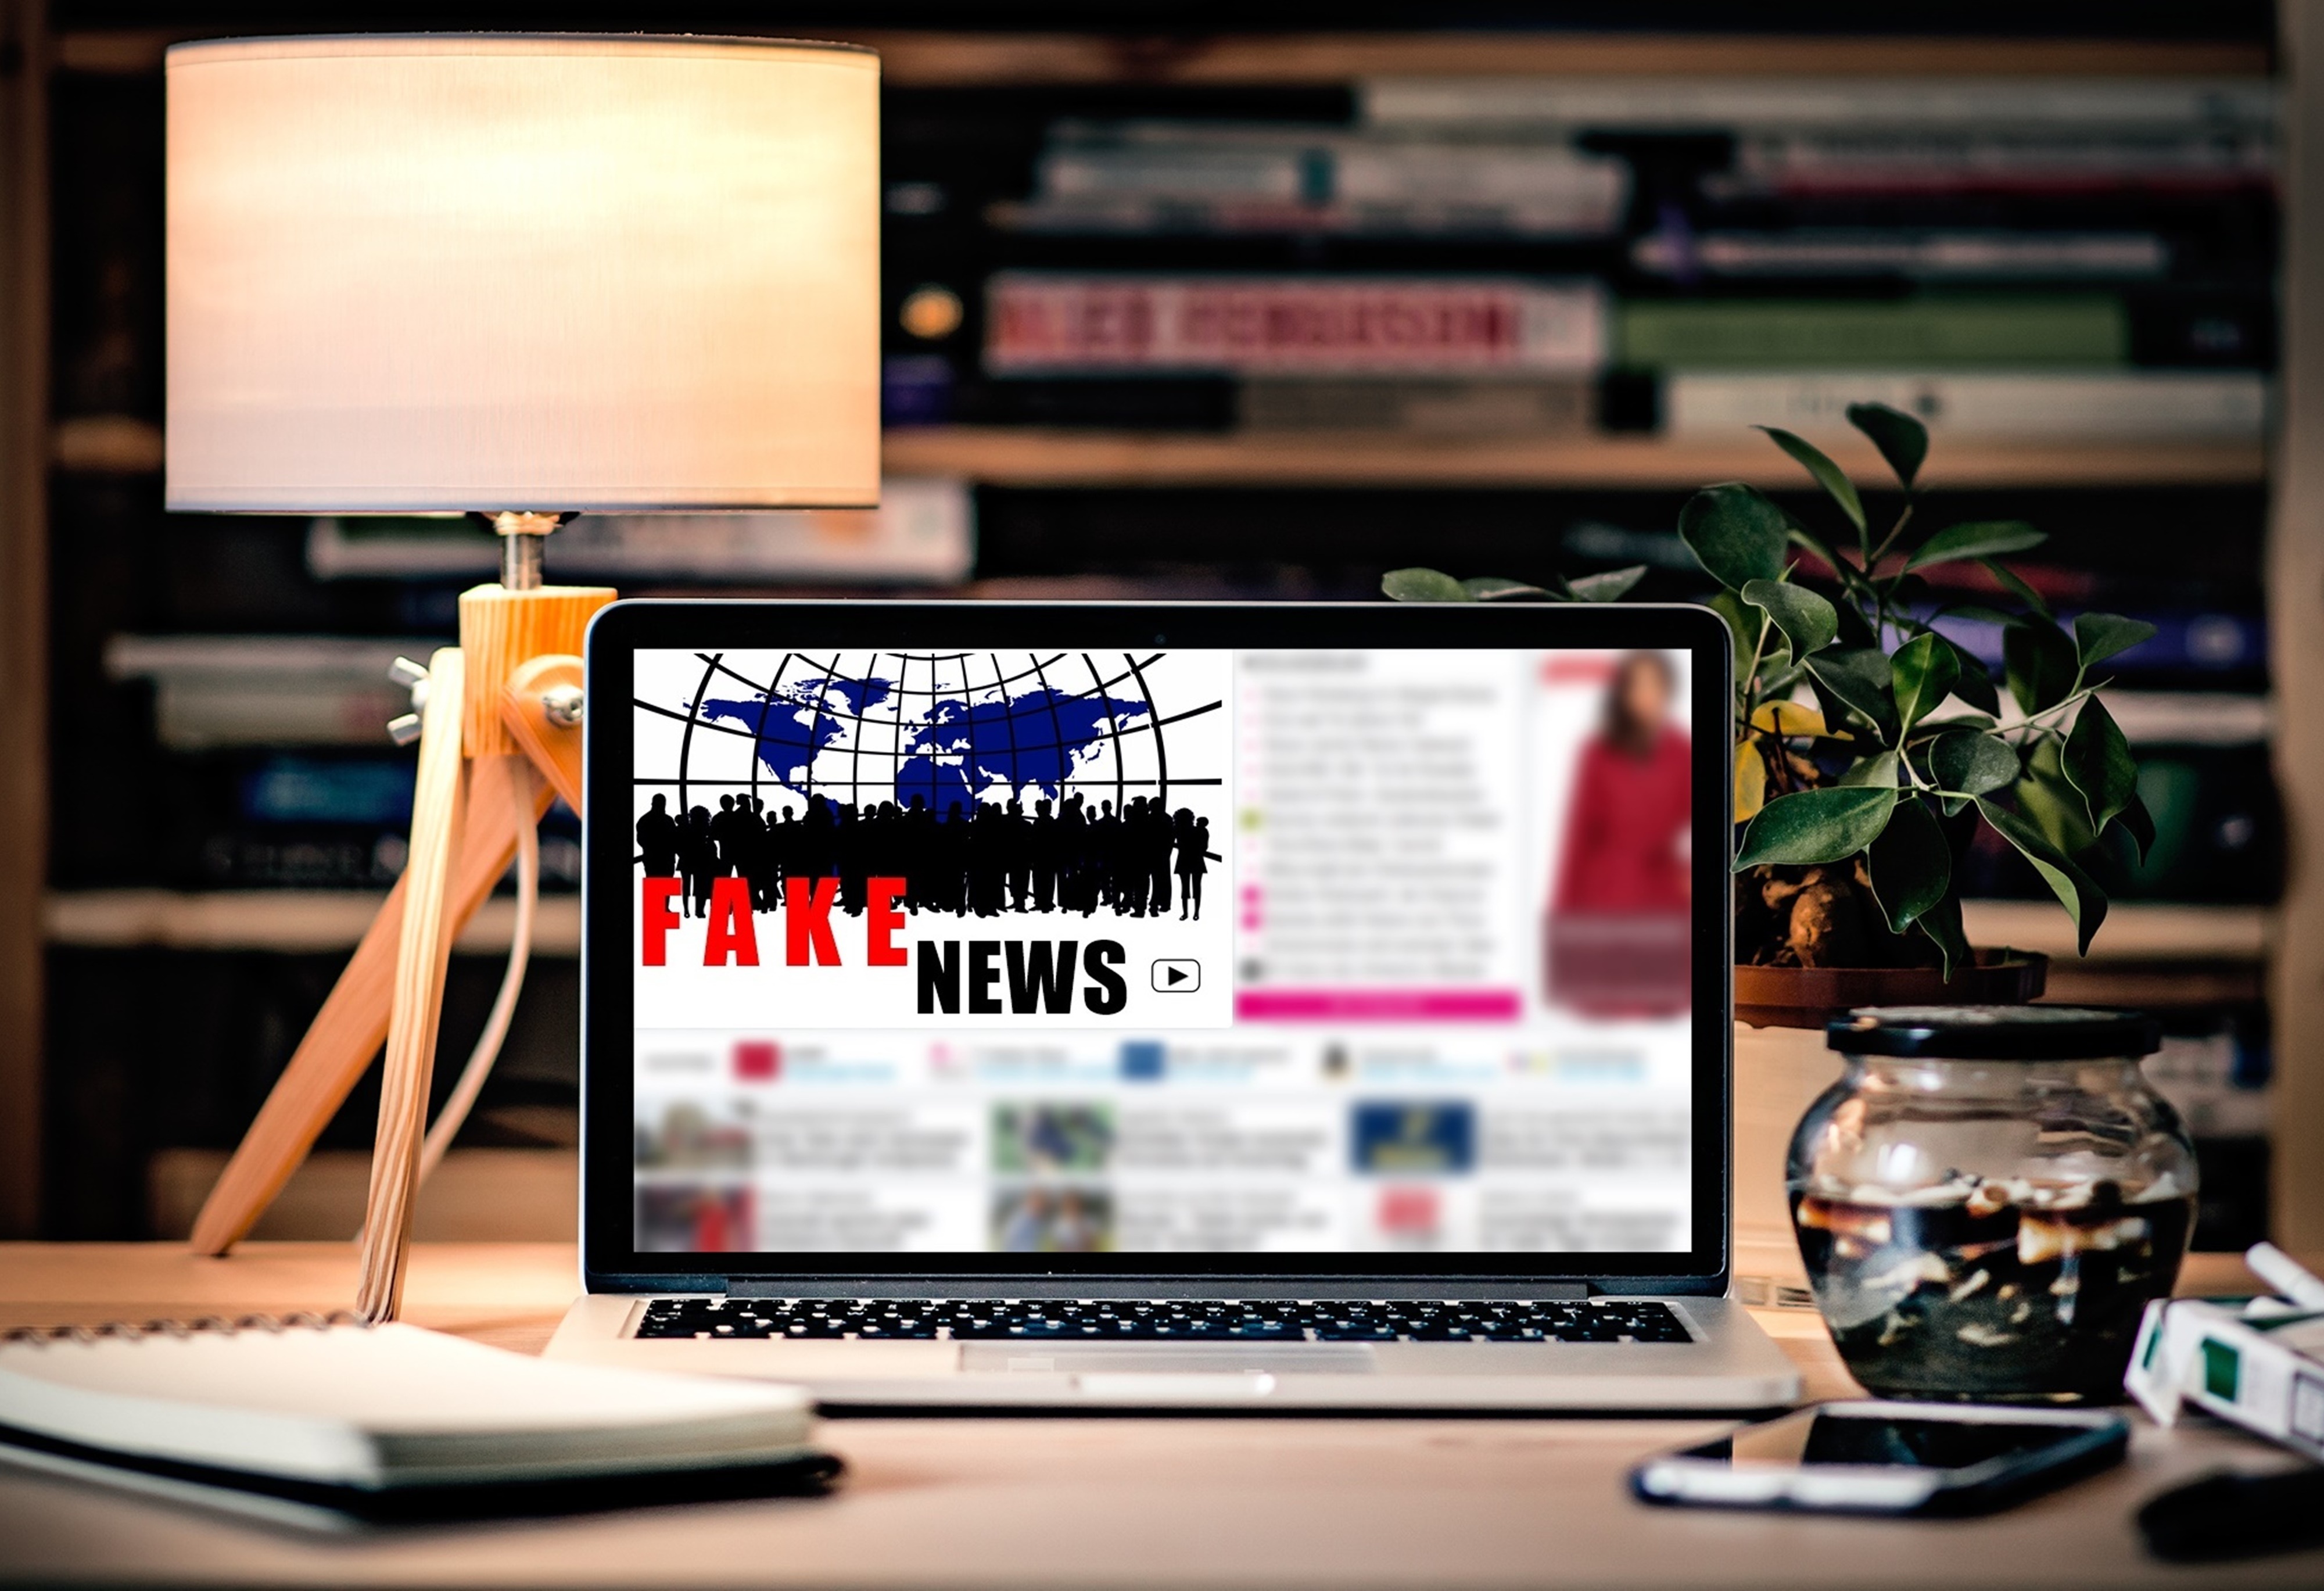
laptop, notebook, computer, mobile, advertising, newspaper, internet, communication, television, brand, design, media, fake, information, news, connection, network, spread, global, portable, png, exchange of information, globalalisierung, display device, fake news, lie spread